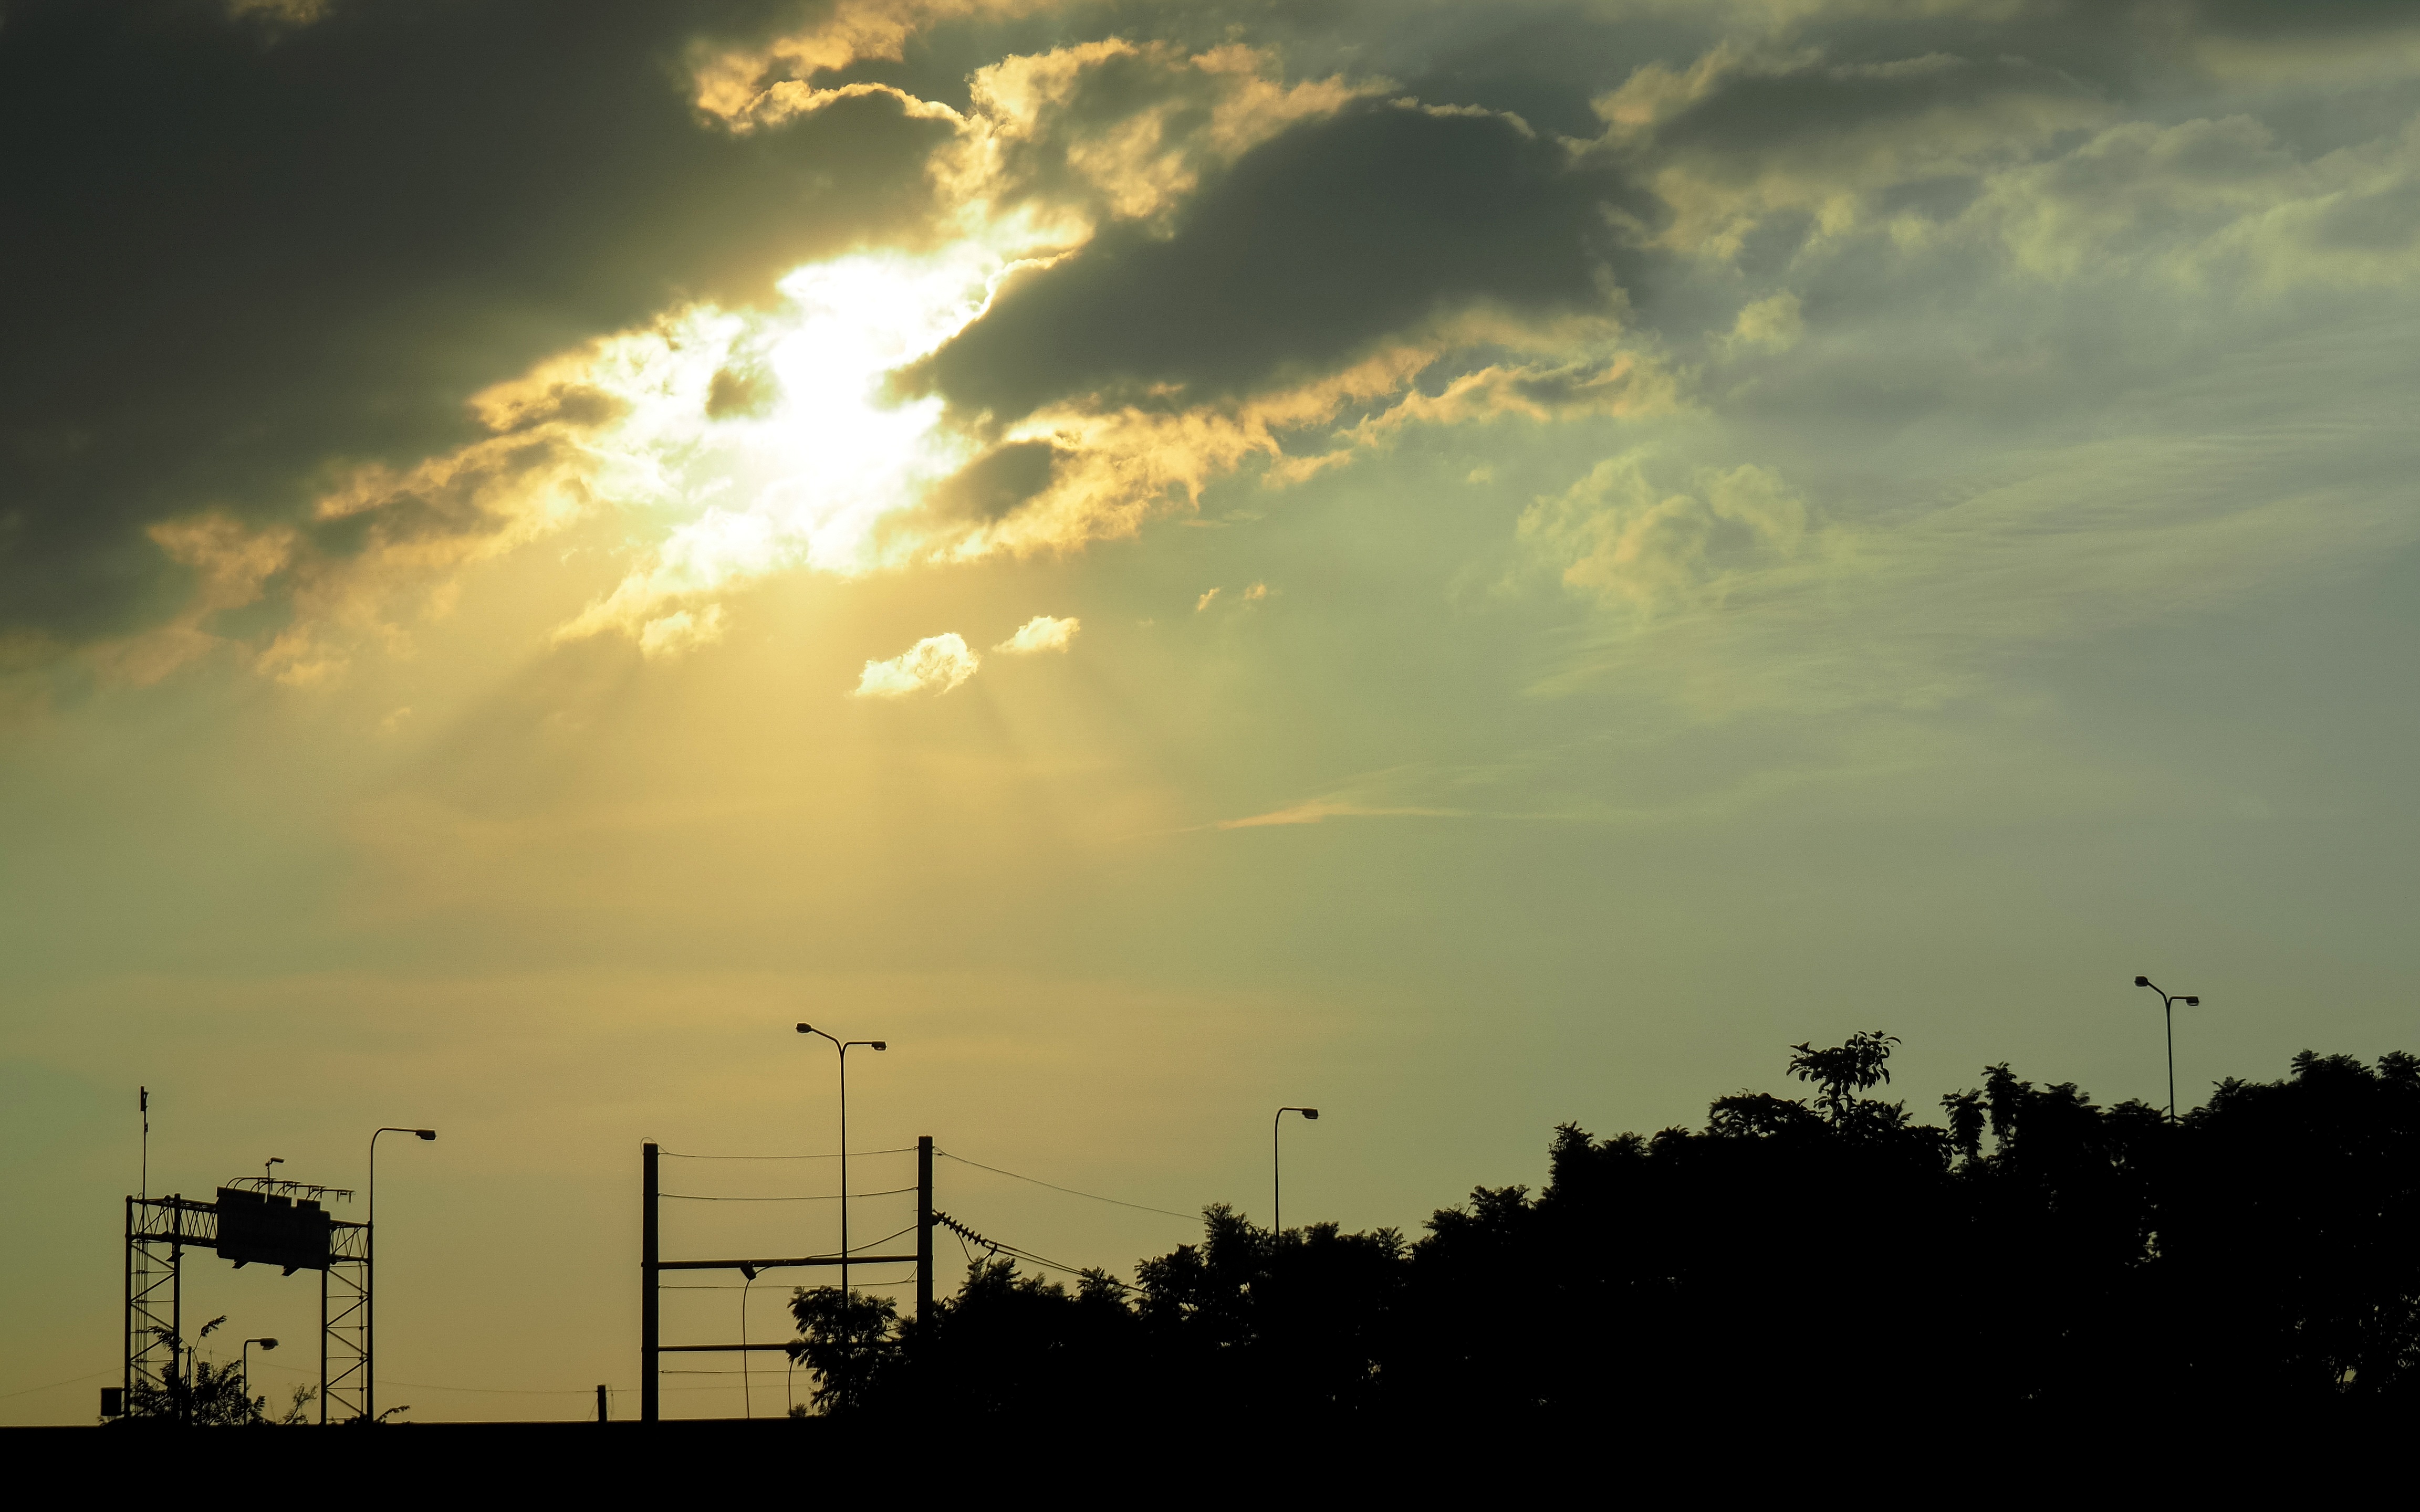
horizon, cloud, sky, sun, sunrise, sunset, sunlight, morning, dawn, atmosphere, dusk, evening, afterglow, meteorological phenomenon